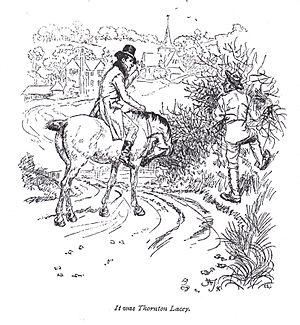
Mansfield Park, ch 25
Henry Crawford est un des personnages de Mansfield Park, le roman de Jane Austen considéré comme le plus abouti, écrit en 1813 et publié en 1814. Sans être un personnage principal, car seule Fanny Price peut être qualifiée ainsi, il tient une place éminente dans l'intrigue : avec sa sœur Mary, il joue un rôle essentiel, car l'arrivée inattendue dans le paisible et rural Northamptonshire de ce couple de jeunes et élégants mondains, brillants mais sans moralité, va dangereusement perturber la vie calme et bien ordonnée de la famille Bertram.